Colin Dufty

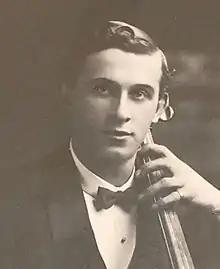
Dufty in the 1910s

Colin Francis Dufty (29 November 1889 – 9 December 1967), was an Australian rules footballer who played with Collingwood in the Victorian Football League (VFL).